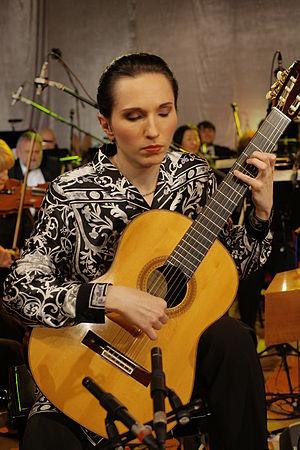
Johanna Beisteiner est une guitariste classique autrichienne née à Wiener Neustadt le 20 février 1976.